Forbes Glacier (Graham Land)

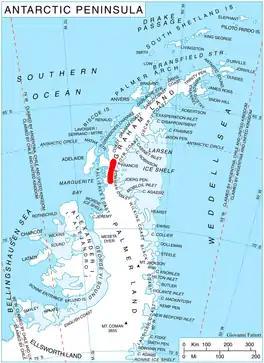
Location of Hemimont Plateau on the Antarctic Peninsula.

Forbes Glacier is a glacier which flows from Hemimont Plateau west into the northeast corner of Square Bay, on the west coast of Graham Land, Antarctica. It is long, wide in its central part, and narrows to at its mouth. The lower reaches of the glacier were first surveyed in 1936 by the British Graham Land Expedition under John Rymill. The survey was completed in 1946–48 by the Falkland Islands Dependencies Survey who named the glacier for James David Forbes, a Scottish physicist who was noted for his pioneer works on glaciology.